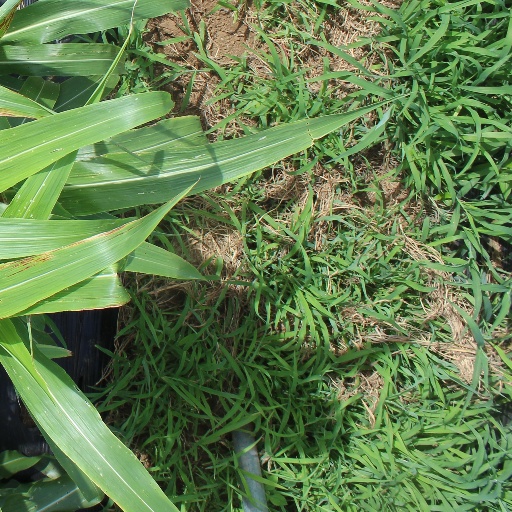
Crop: sorghum